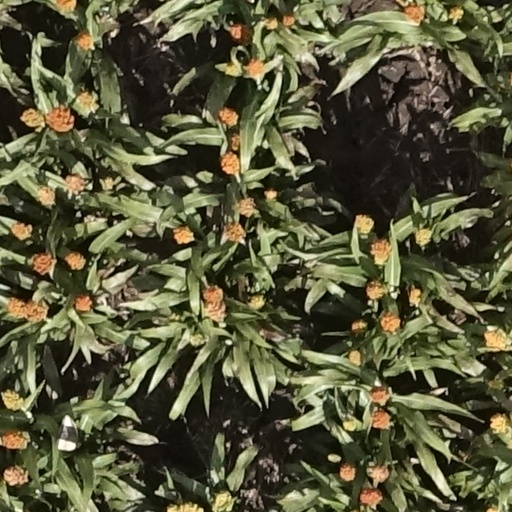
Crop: sorghum